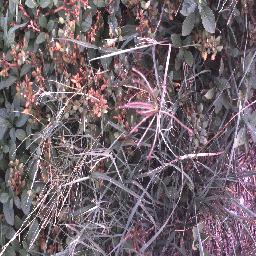
Label: negative